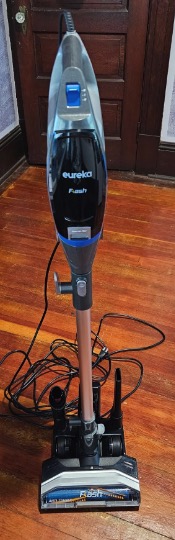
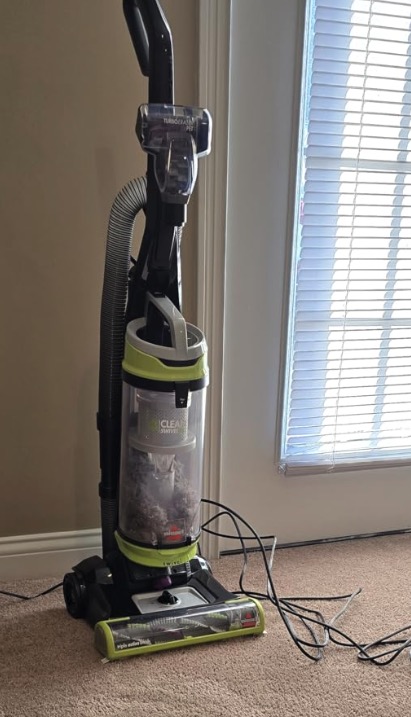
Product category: items_vacuum
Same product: no